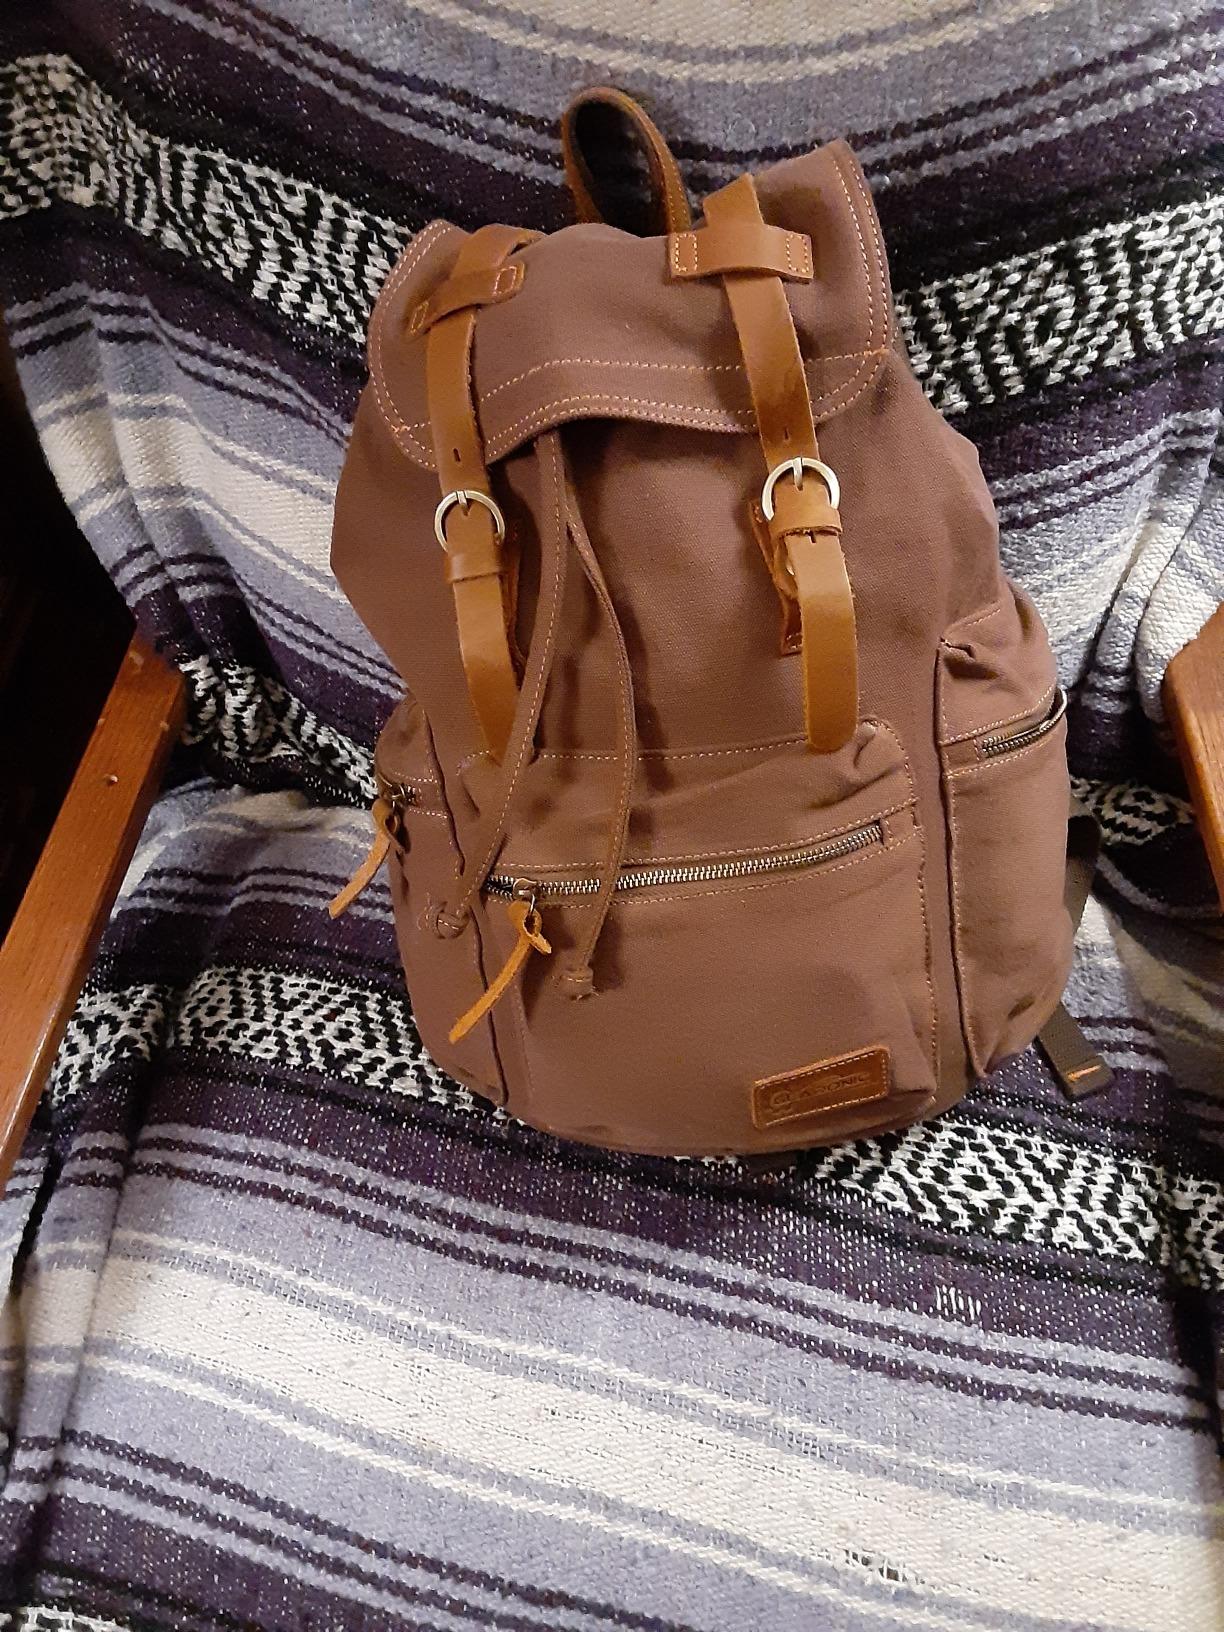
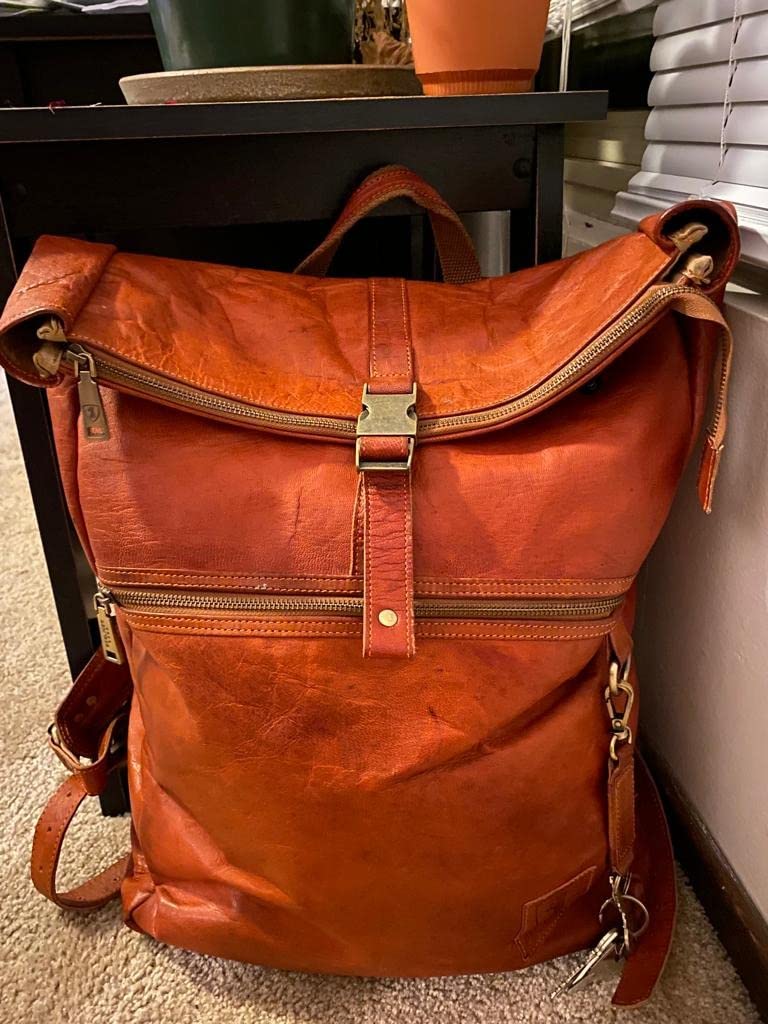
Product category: bag
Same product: no